Sankt Pölten

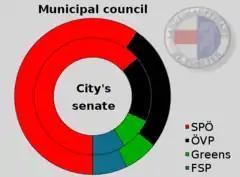
Municipal council and City's senate (Outdated as of 2021)

The municipal council ("Gemeinderat") consists of 45 members. Since the 2021 local elections, it is made up of the following parties: